Caucasus Greeks

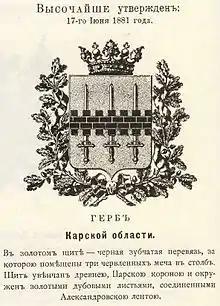
Official Russian Empire coat of arms of Kars Oblast (1881-1899).

The Caucasus Greeks ( or more commonly), also known as the Greeks of Transcaucasia and Russian Asia Minor, are the ethnic Greeks of the North Caucasus and Transcaucasia in what is now southwestern Russia, Georgia, and northeastern Turkey. These specifically include the Pontic Greeks, though they today span a much wider region including the Russian north Caucasus, and the former Russian Caucasus provinces of the Batum Oblast and the Kars Oblast (the so-called "Russian Asia Minor"), now in north-eastern Turkey and Adjara in Georgia.